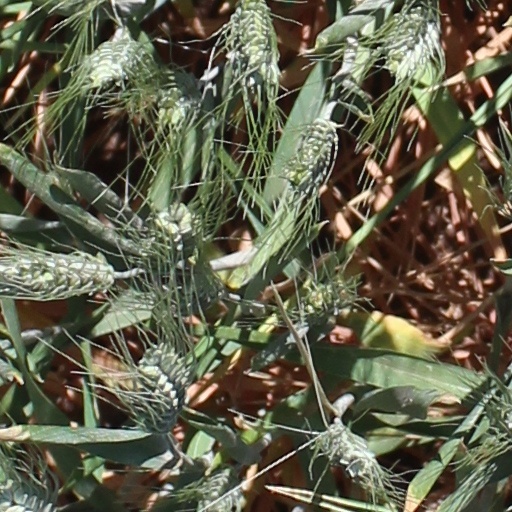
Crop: wheat